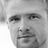
Emotion: neutral